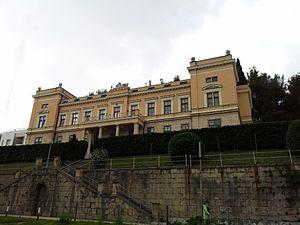
Cet article recense les monuments nationaux situés sur le territoire de la Ville de Mostar en Bosnie-Herzégovine et dans la Fédération de Bosnie-et-Herzégovine. La liste établie par la Commission pour la protection des monuments nationaux compte 42 monuments nationaux inscrits sur la liste principale et 24 monuments inscrits sur une liste provisoire.
Le palais épiscopal catholique est situé en Bosnie-Herzégovine, sur le territoire de la ville de Mostar. Construit en 1906, il est inscrit sur la liste provisoire des monuments nationaux de Bosnie-Herzégovine.